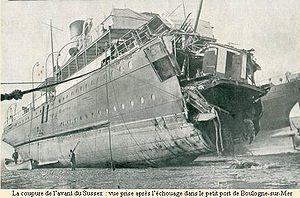
Le Sussex était un ferry construit en 1896 pour la compagnie London, Brighton and South Coast Railway. En 1914, le navire est transféré à la Compagnie des chemins de fer de l'État français et passe sous pavillon français. Le Sussex est devenu le centre d'un incident international quand il a été gravement endommagé après avoir été torpillé par un U-Boot en 1916. Après la guerre, il a été réparé et vendu à la compagnie D Demetriades et devient l'Aghia Sophia. Il est détruit en 1921 à la suite d'un incendie.